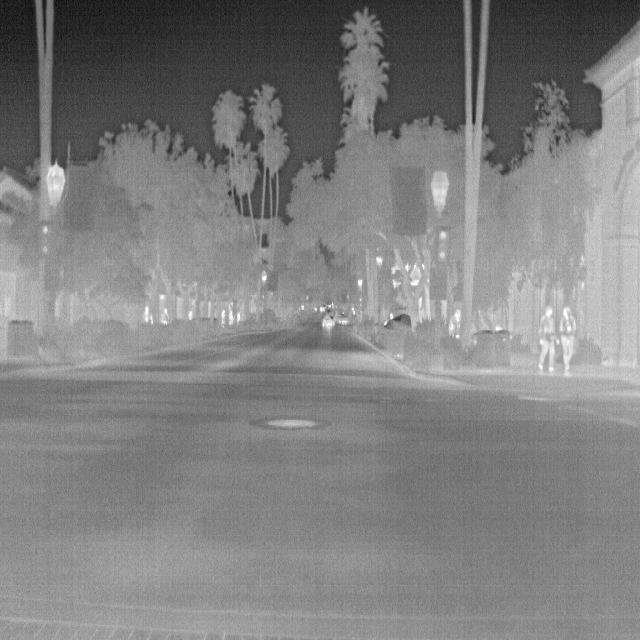
Detected objects:
label: person
label: person
label: person